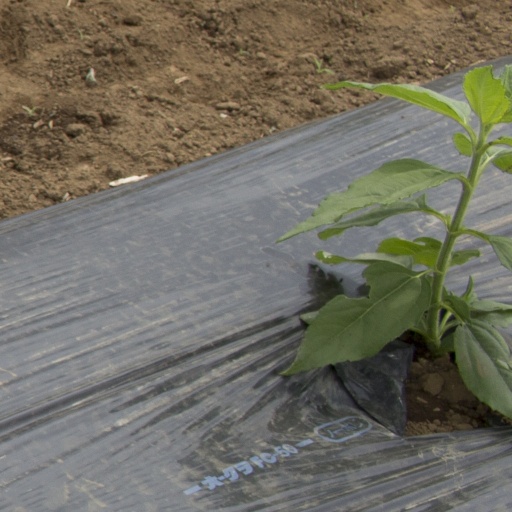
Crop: Jerusalem artichoke